VinBus

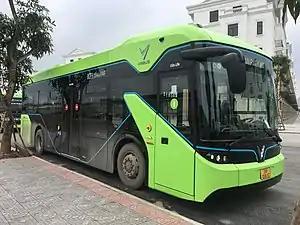
VinBus electric bus at Vinhomes Ocean Park

The VinBus-branded low-floor electric city bus is produced by VinFast, Vingroup's automotive subsidiary, at the company's Automobile Manufacture Complex located in Hai Phong. The bus is powered by a 281 kWh battery pack which gives the bus up to of range. Using the VinBus-designated 150 kWh DC fast-charging stations provided by StarCharge, the battery can be charged within ~2 hours. Batteries used by the VinBus fleet are provided by a joint venture between VinFast and LG Chem, while other components are supplied by Siemens.